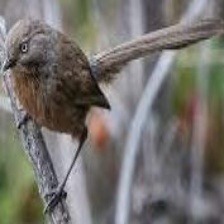
Species: WRENTIT
Scientific name: CHAMAEA FASCIATA